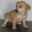
Label: dog